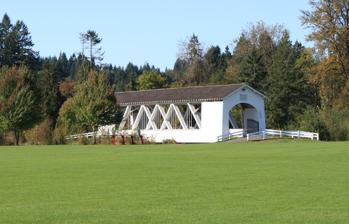
Building: Weddle Bridge
Country: United States of America
Year built: 1937
United States historic place Weddle Bridge Formerly listed on the U.S. National Register of Historic Places Weddle Covered Bridge Location of the bridge in Linn County, Oregon Show map of Oregon Weddle Bridge (the United States) Show map of the United States Location Sweet Home, Oregon , United States Coordinates 44°23′35″N 122°43′39″W / 44.39306°N 122.72750°W / 44.39306; -122.72750 Built 1937 (1990) Architectural style Howe truss MPS Oregon Covered Bridges TR NRHP reference No. 79002114 Significant dates Added to NRHP November 29, 1979 Removed from NRHP January 11, 1989 The Weddle Bridge is a 120-foot (37 m) long wooden covered bridge in Sweet Home, Oregon , United States. The bridge originally spanned Thomas Creek near Scio but was replaced by a concrete bridge in 1980 and was scheduled to be destroyed in 1987. To save the bridge, local activists staged protests and persuaded former Oregon Senator Mae Yih to help save the bridge. The Oregon Legislative Assembly soon approved the Oregon Covered Bridge Program, which helped pay for covered bridge rehabilitation projects statewide. The Weddle Bridge was the first to receive grants from the program. In 1989, using grant funds as well as funds from local residents, a Sweet Home group called the Cascade Forest Resource Center rebuilt the Weddle Bridge across Ames Creek in Sankey Park. Also assisting in the project were the Covered Bridge Society of Oregon, which raised additional funds, and the Jordan Bridge Company, which had built the Jordan Bridge in Stayton . The bridge was temporarily closed in 2005 after an engineering inspection determined that repairs were necessary. Proceeds from the Oregon Jamboree country music festival and donations of cash or building materials from several businesses and individuals made the repairs possible. The bridge has been used for public events such as fundraisers for breast-cancer detection and related services or for private events such as weddings. The original bridge over Thomas Creek was named for a farmer who lived nearby, but it was also known as the Devaney Bridge for another early resident. Similar in design to other covered bridges along Thomas Creek, the Weddle Bridge featured a Howe truss , segmented portal arches, large side openings, and white board-and-batten siding. See also List of bridges on the National Register of Historic Places in Oregon List of covered bridges in Oregon References